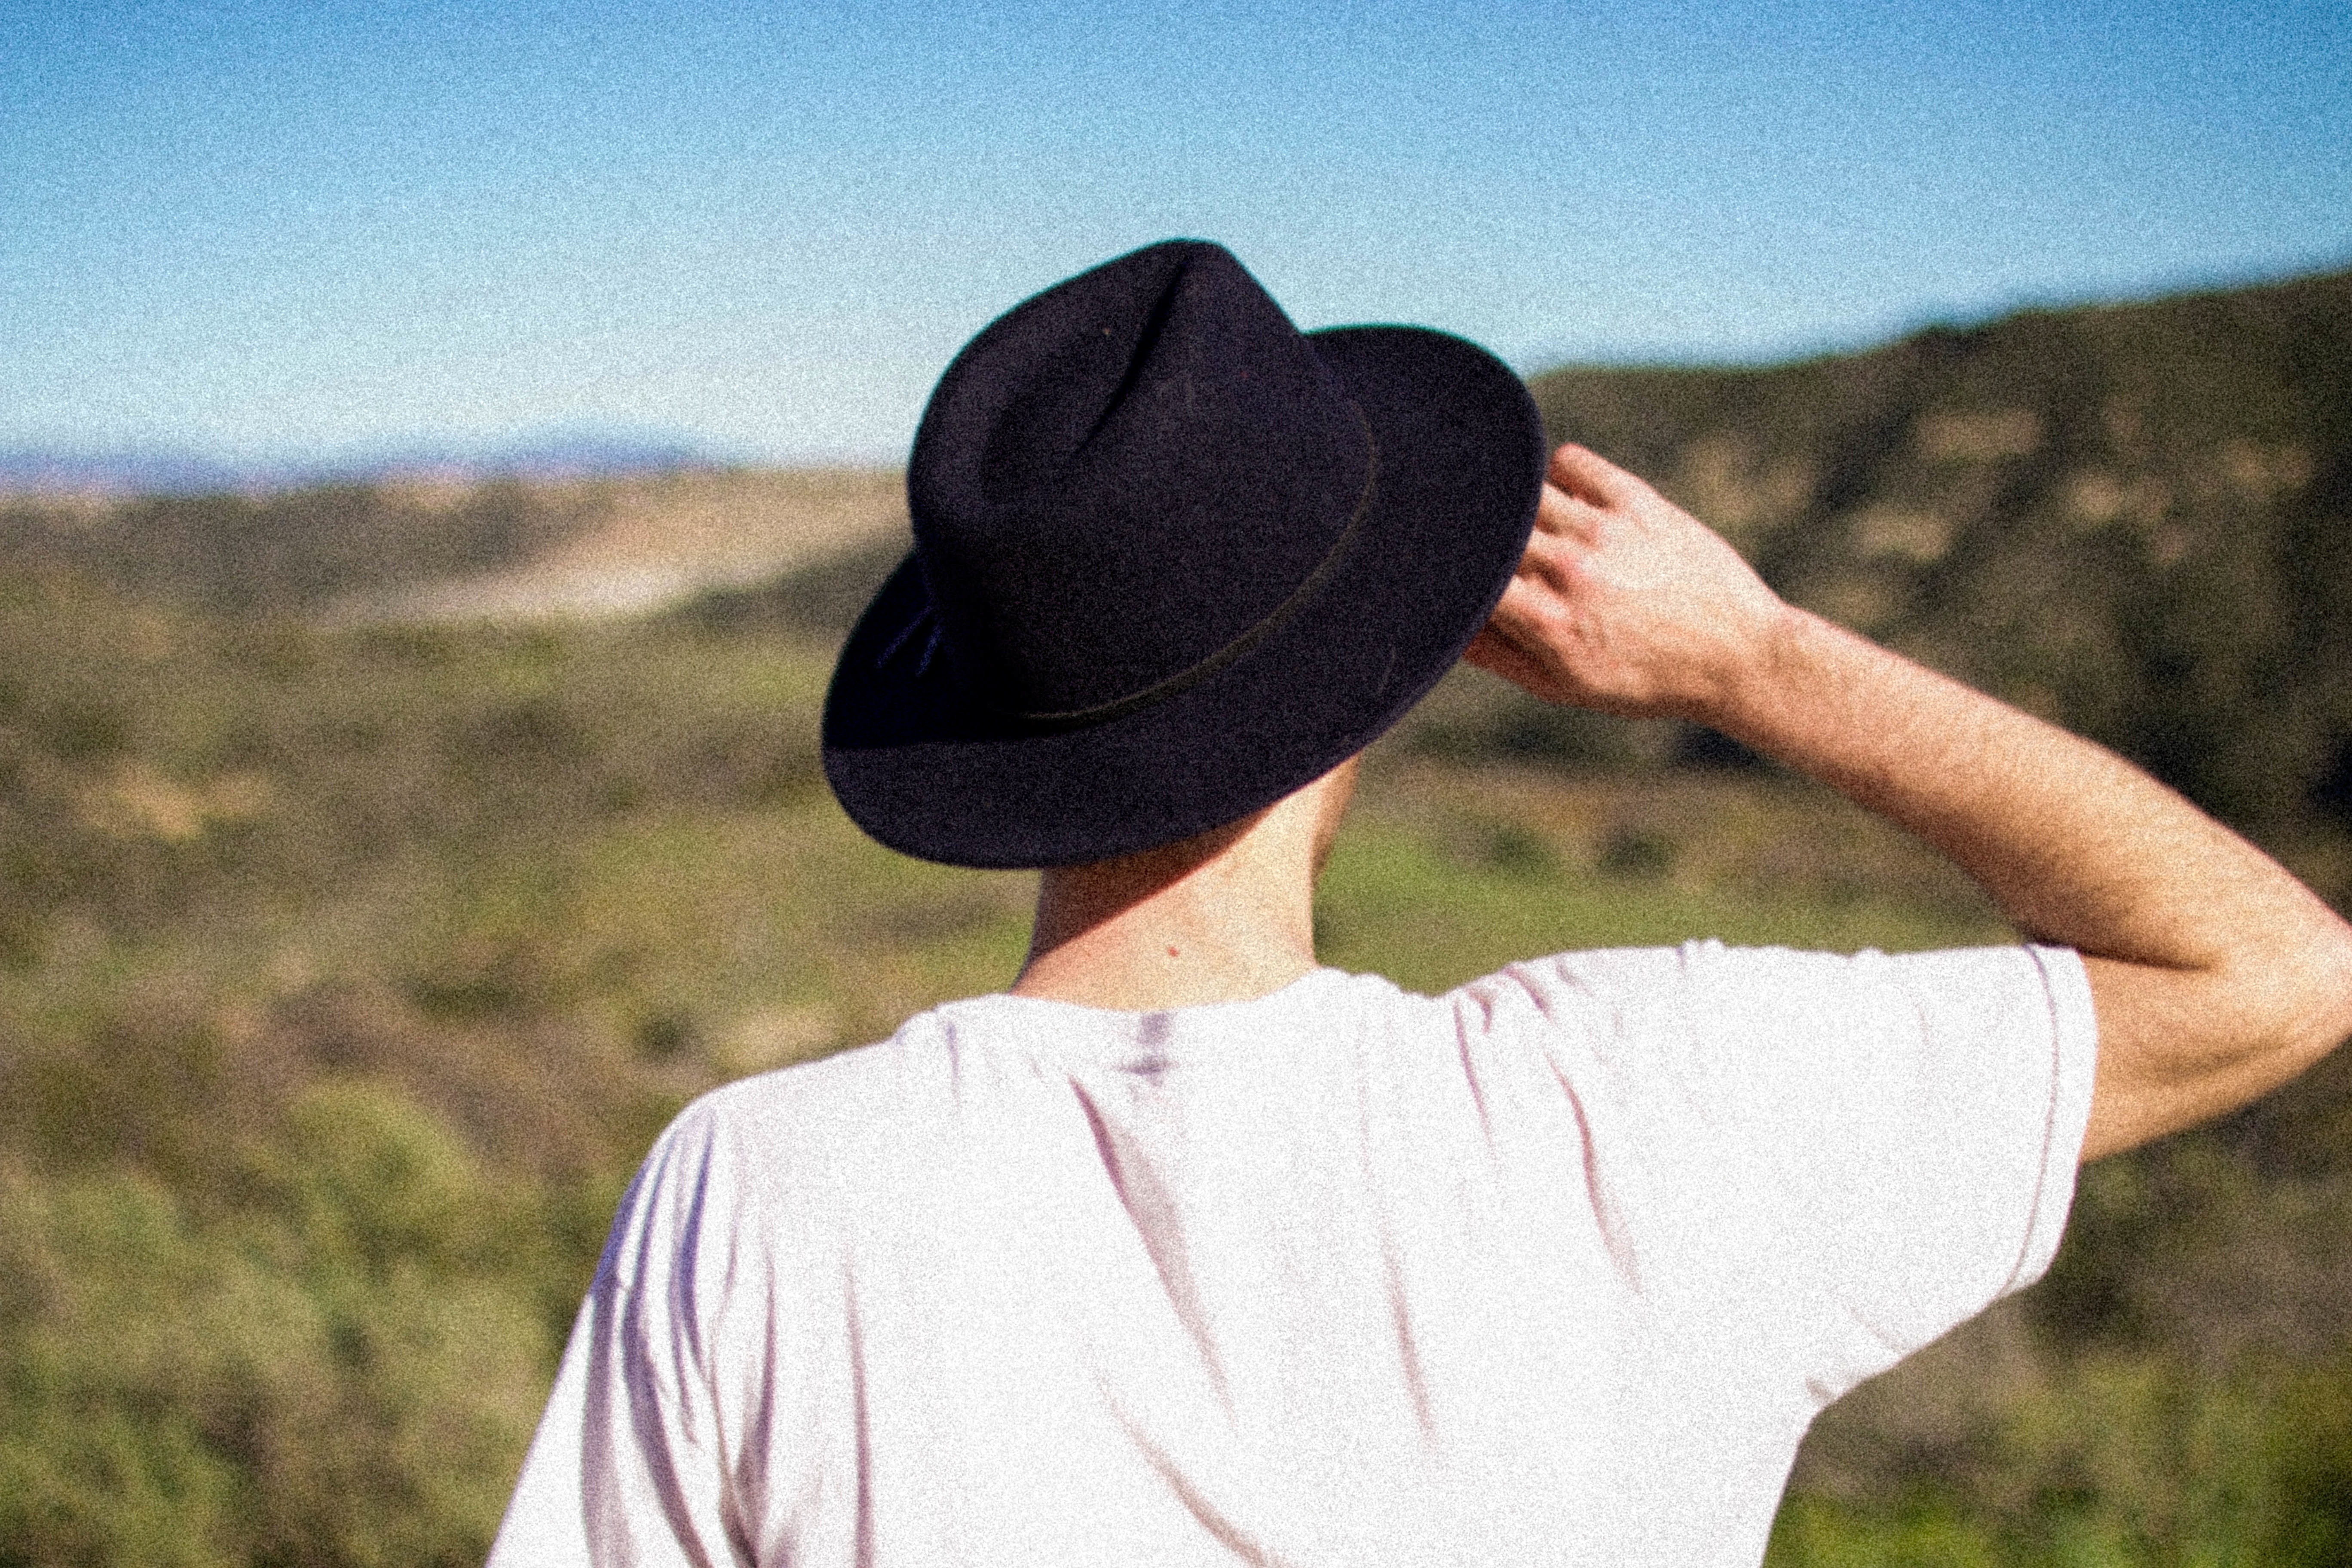
spring, hat, clothing, cap